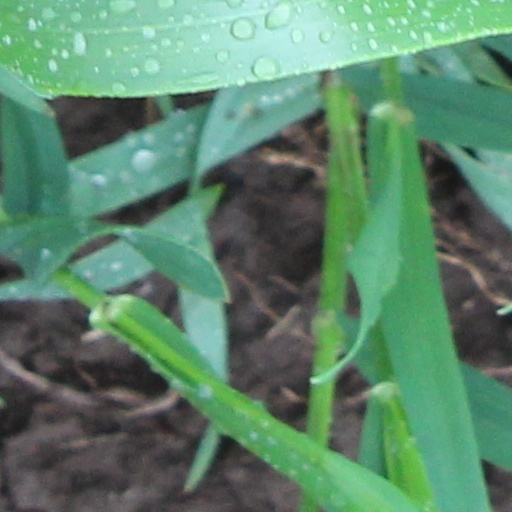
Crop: wheat